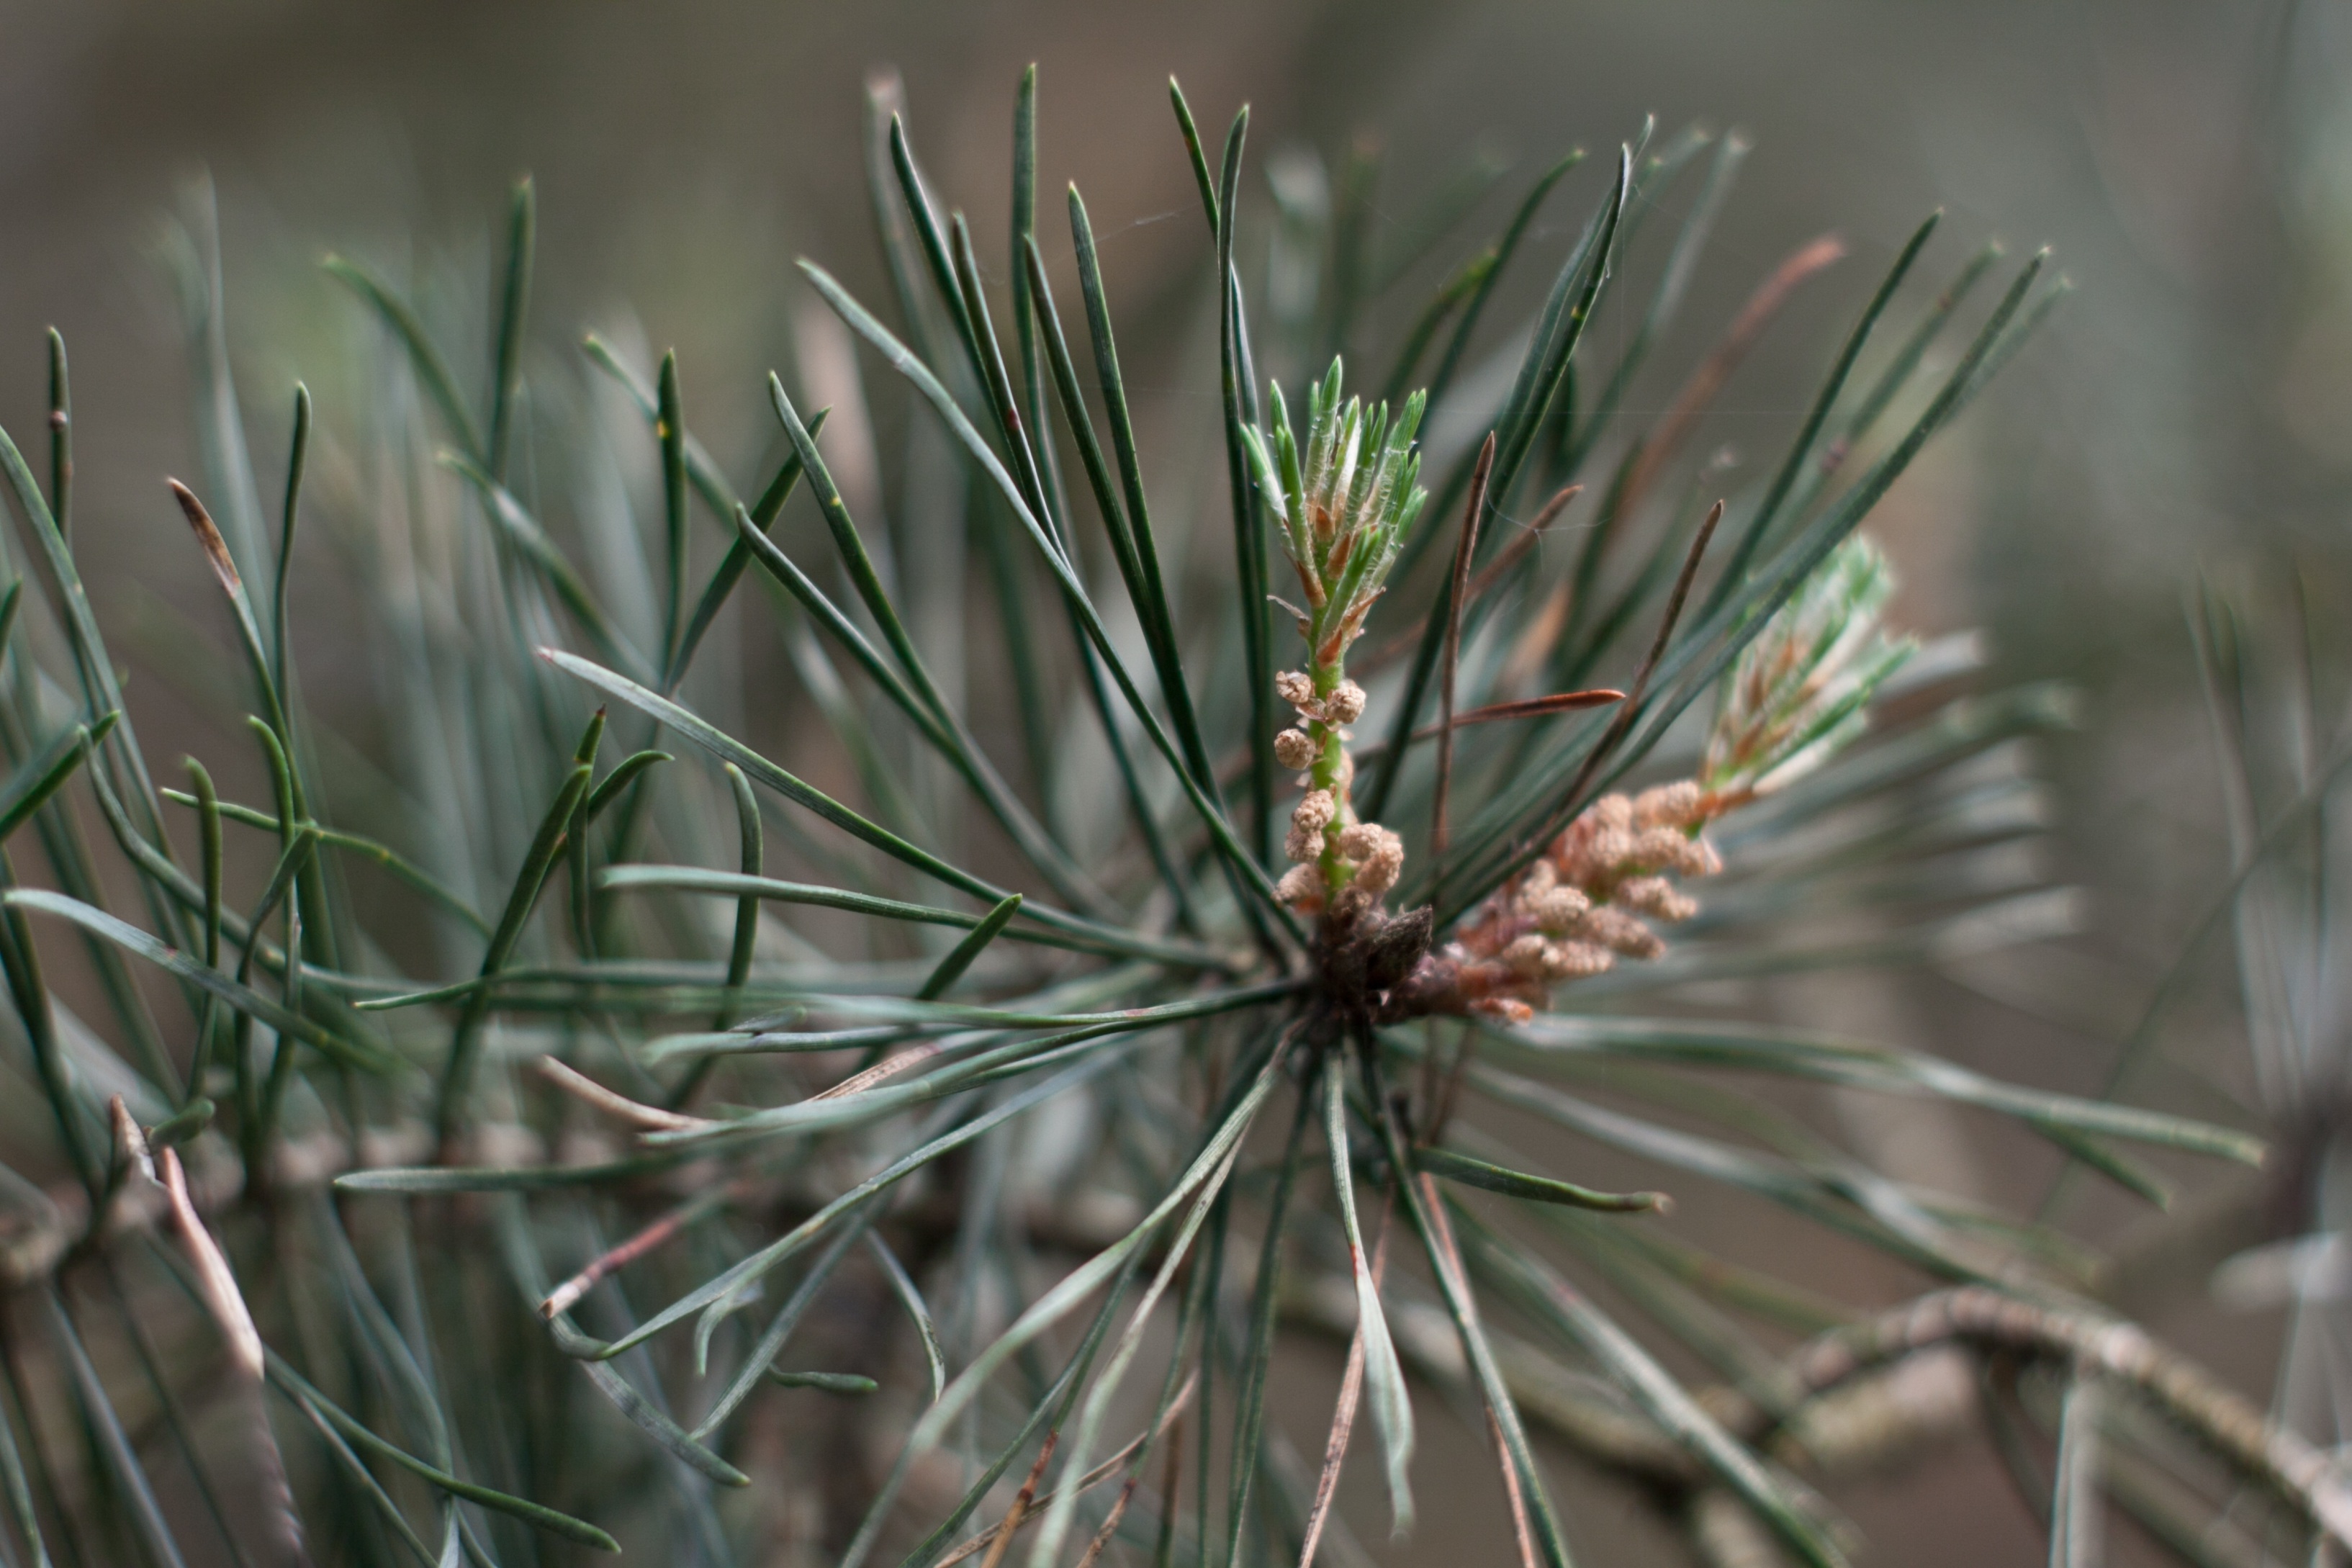
tree, grass, branch, plant, leaf, flower, pine, botany, flora, twig, conifer, close up, leaves, spruce, larch, macro photography, flowering plant, scots pine, grass family, plant stem, woody plant, land plant, thorns spines and prickles